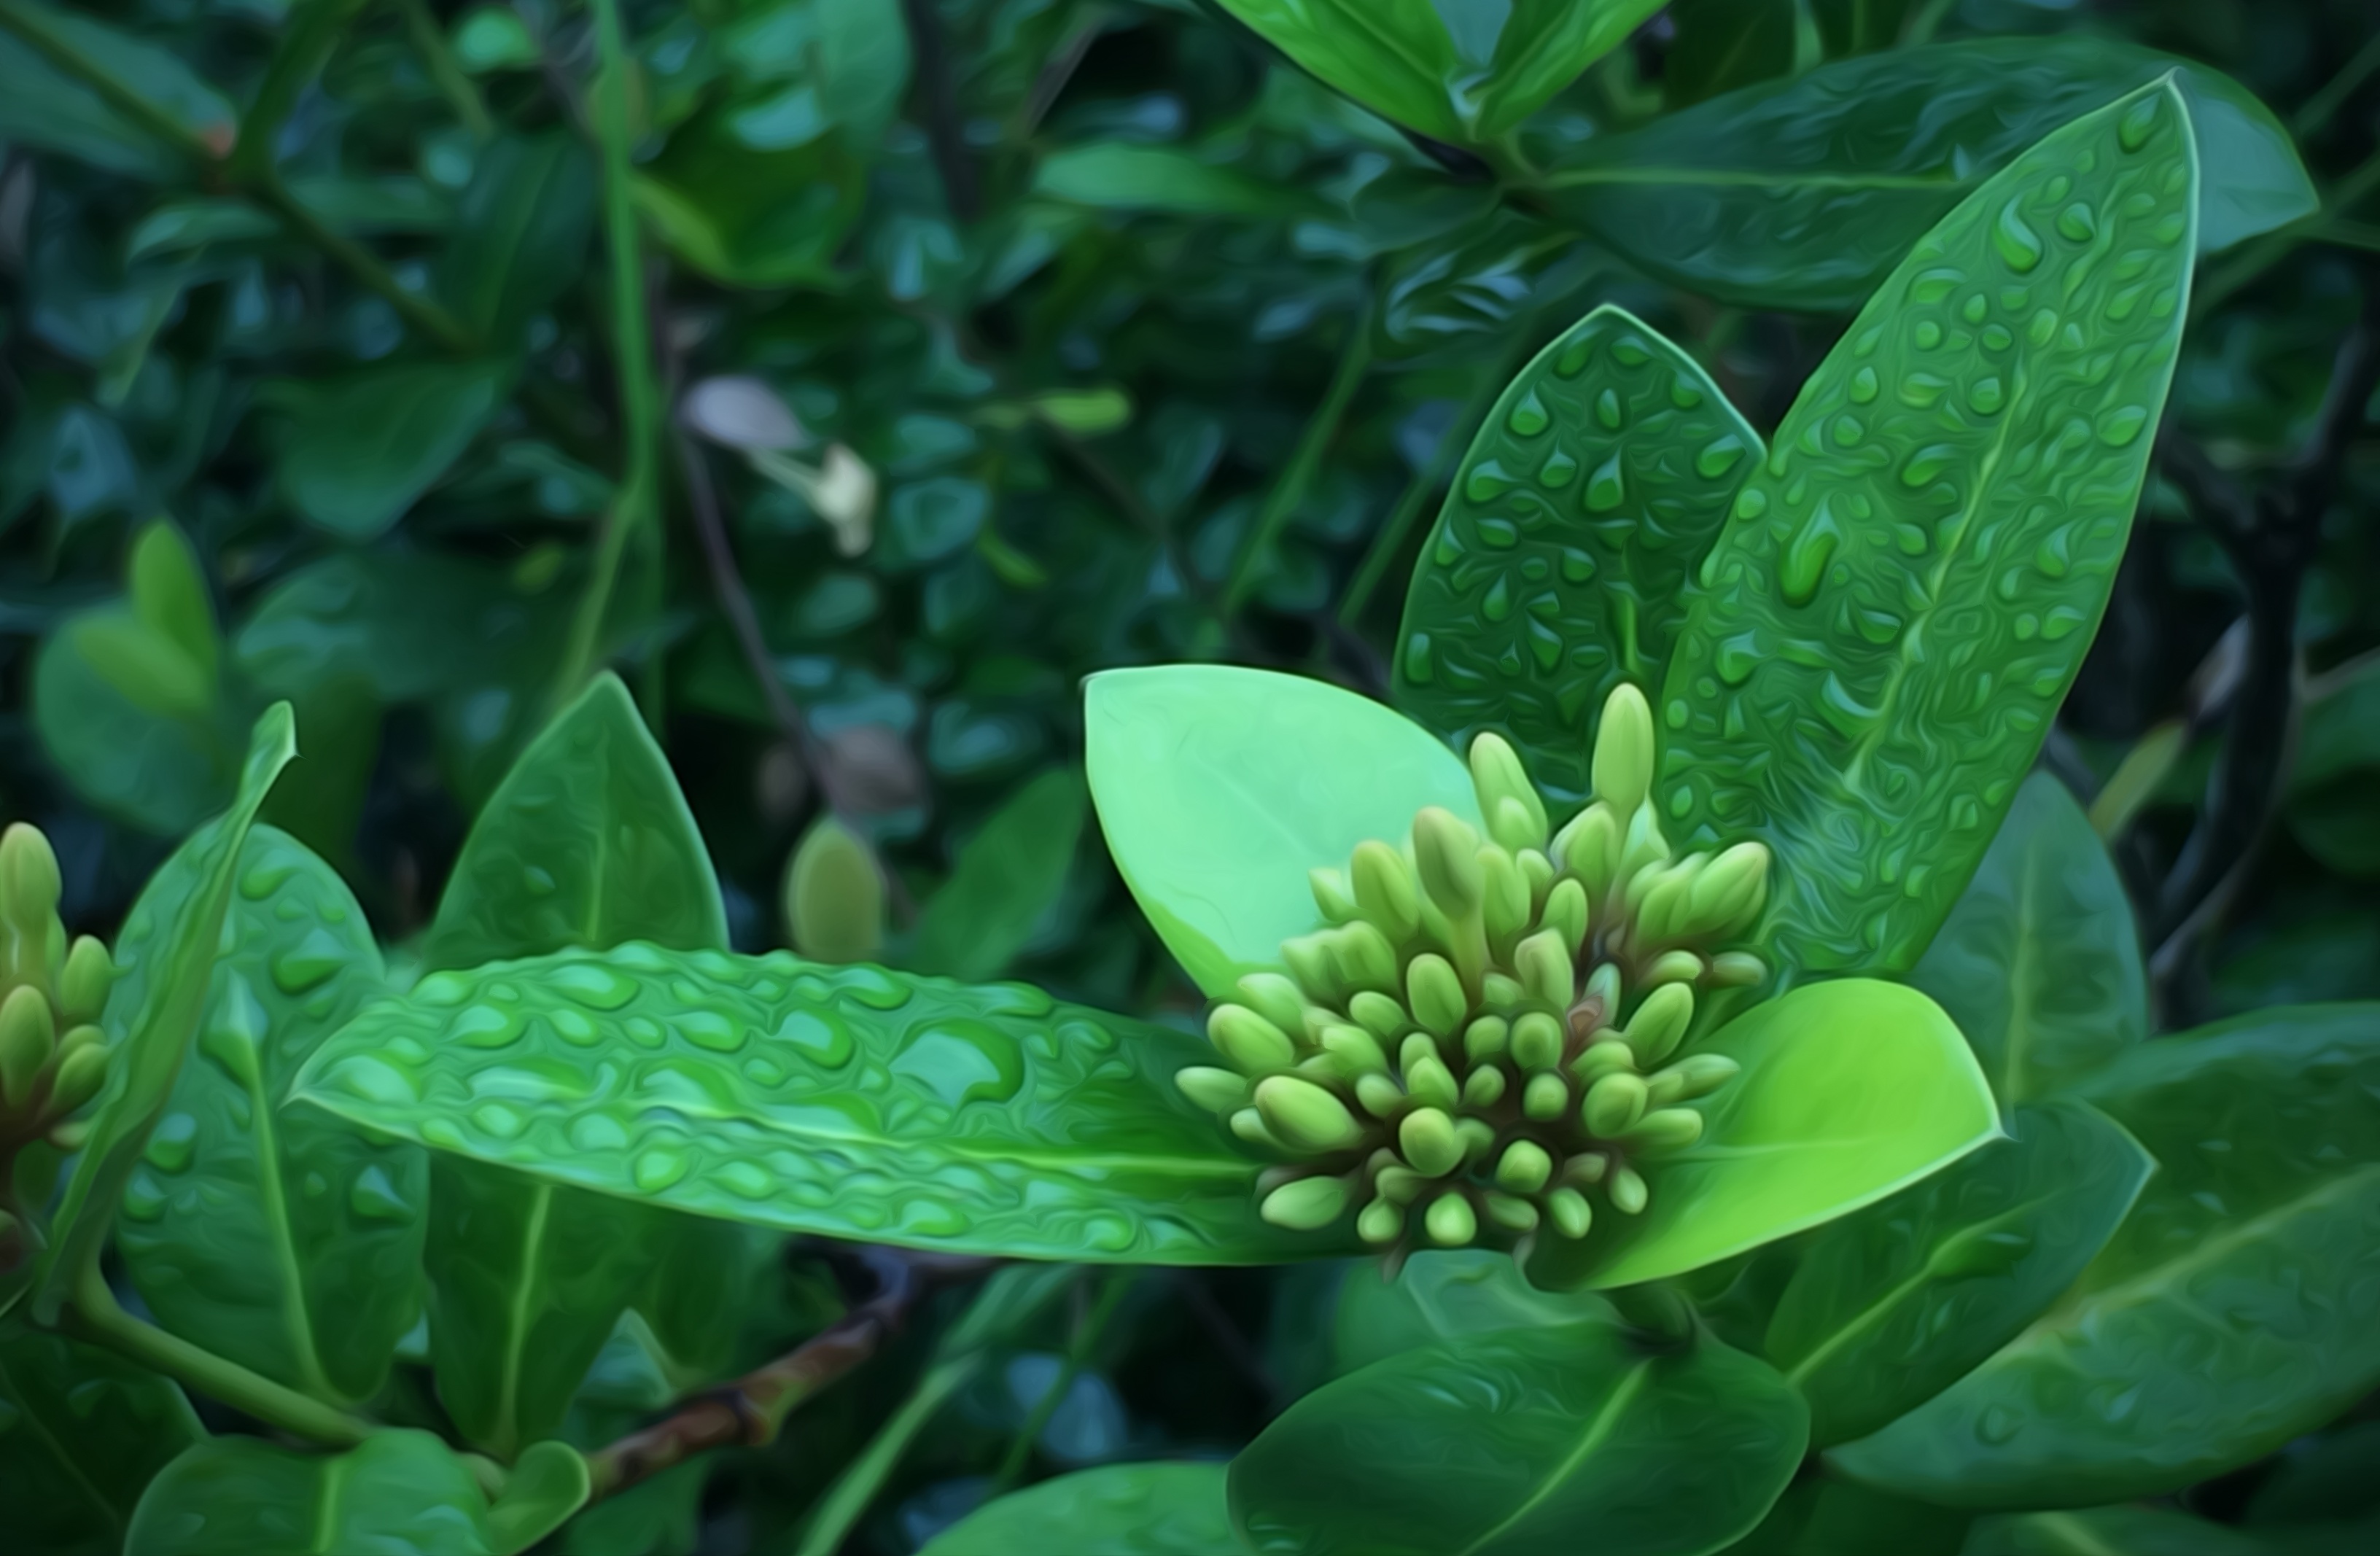
nature, growth, plant, leaf, flower, petal, summer, floral, green, produce, botany, flora, botanical, wildflower, outdoors, shrub, macro photography, flowering plant, land plant